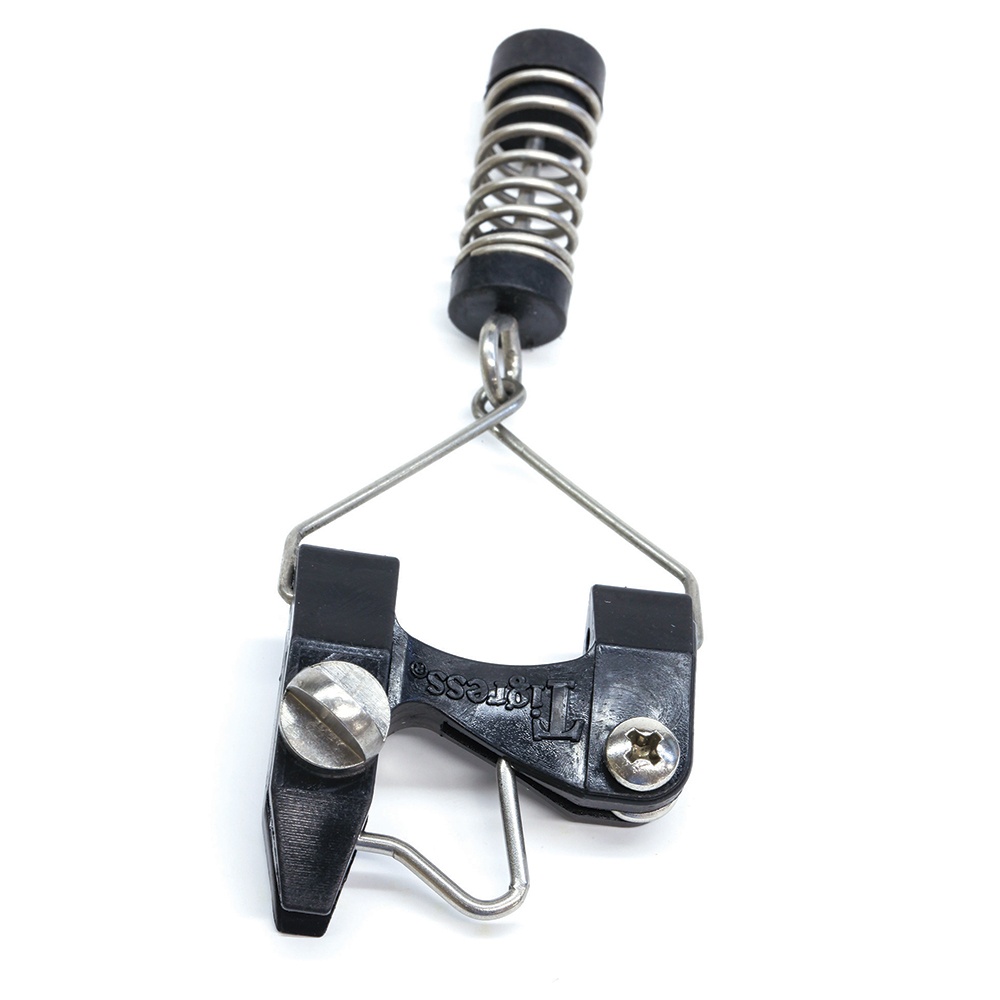
Tigress Kite Spring Release Clip [88658-9]
Kite Spring Release Clip Tigress has put together the most comprehensive line of kite fishing products available to the sportfishing industry.
Brand: Tigress
Category: Sporting Goods > Outdoor Recreation > Boating & Water Sports > Kitesurfing